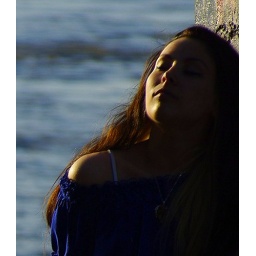
girl by the water tower